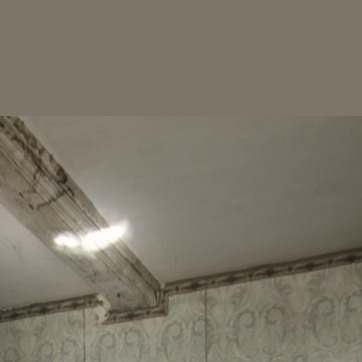
Material: painted